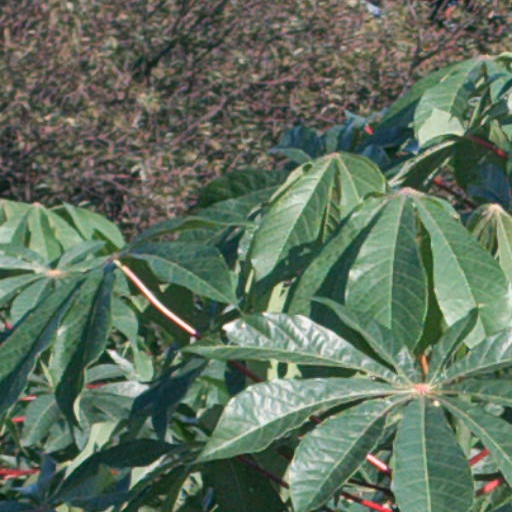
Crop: cassava